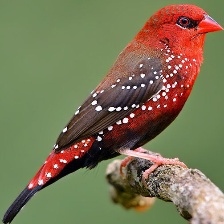
Species: AVADAVAT
Scientific name: AMANDAVA AMANDAVA